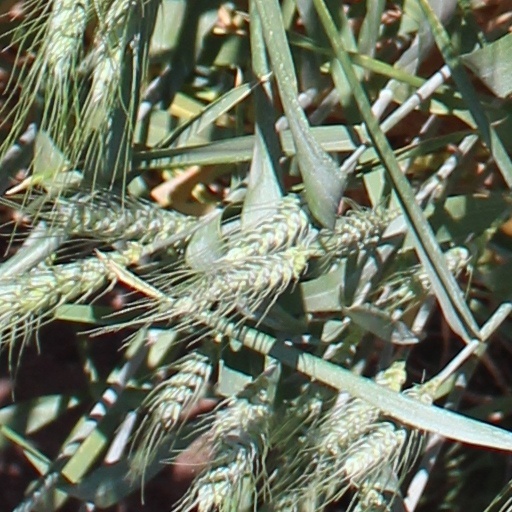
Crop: wheat